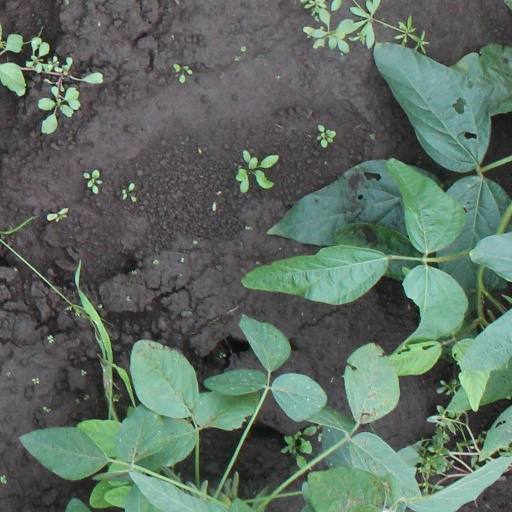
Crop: soybean